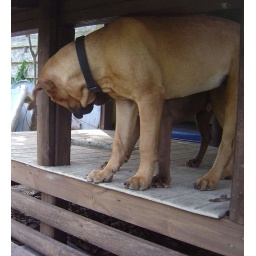
Kodi in her snazzy dog house ...